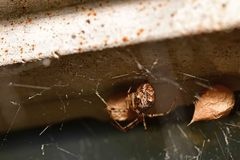
Species: Parasteatoda_tepidariorum